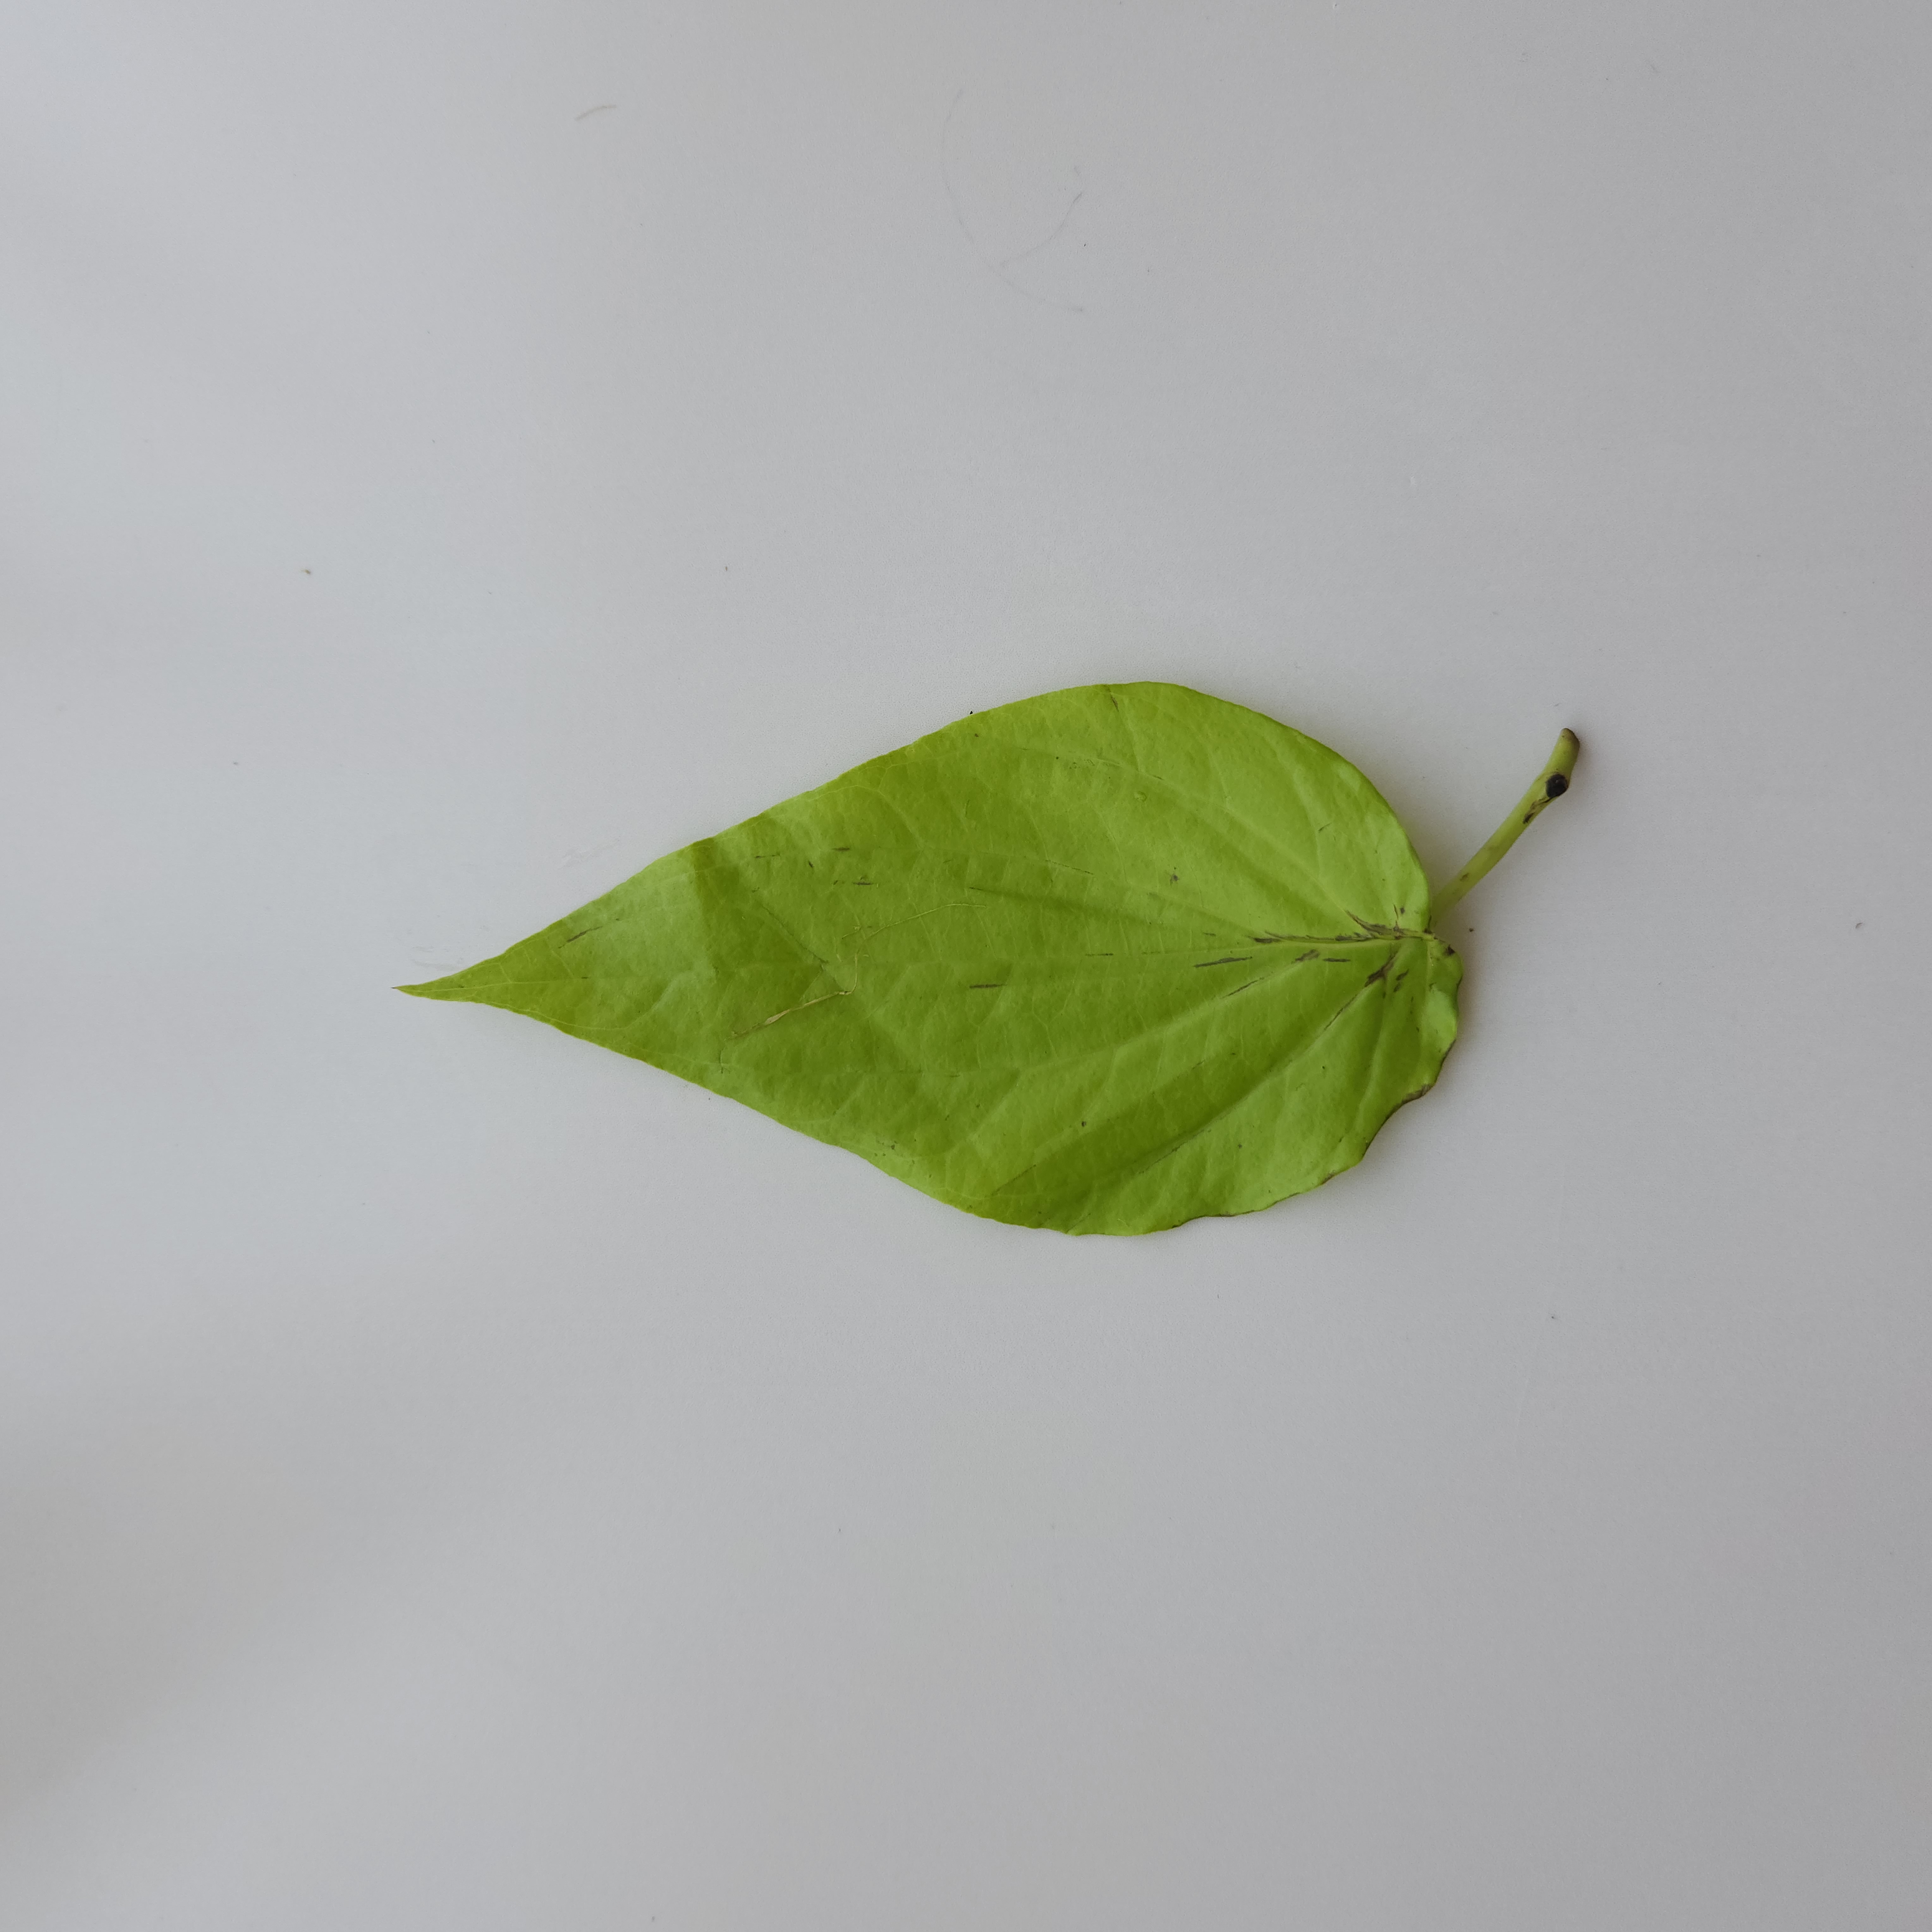
Label: Healthy